KOPR-TV

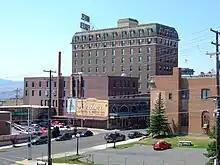
Refer to caption

KOPR's parent company, Copper Broadcasting Company, filed the first television station application in the state on November 30, 1951. It was awarded in January 1953, after the lifting of the Federal Communications Commission freeze on new TV stations and on the same day as KFBB-TV in Great Falls and a proposed but never-built channel 8 outlet in Billings.